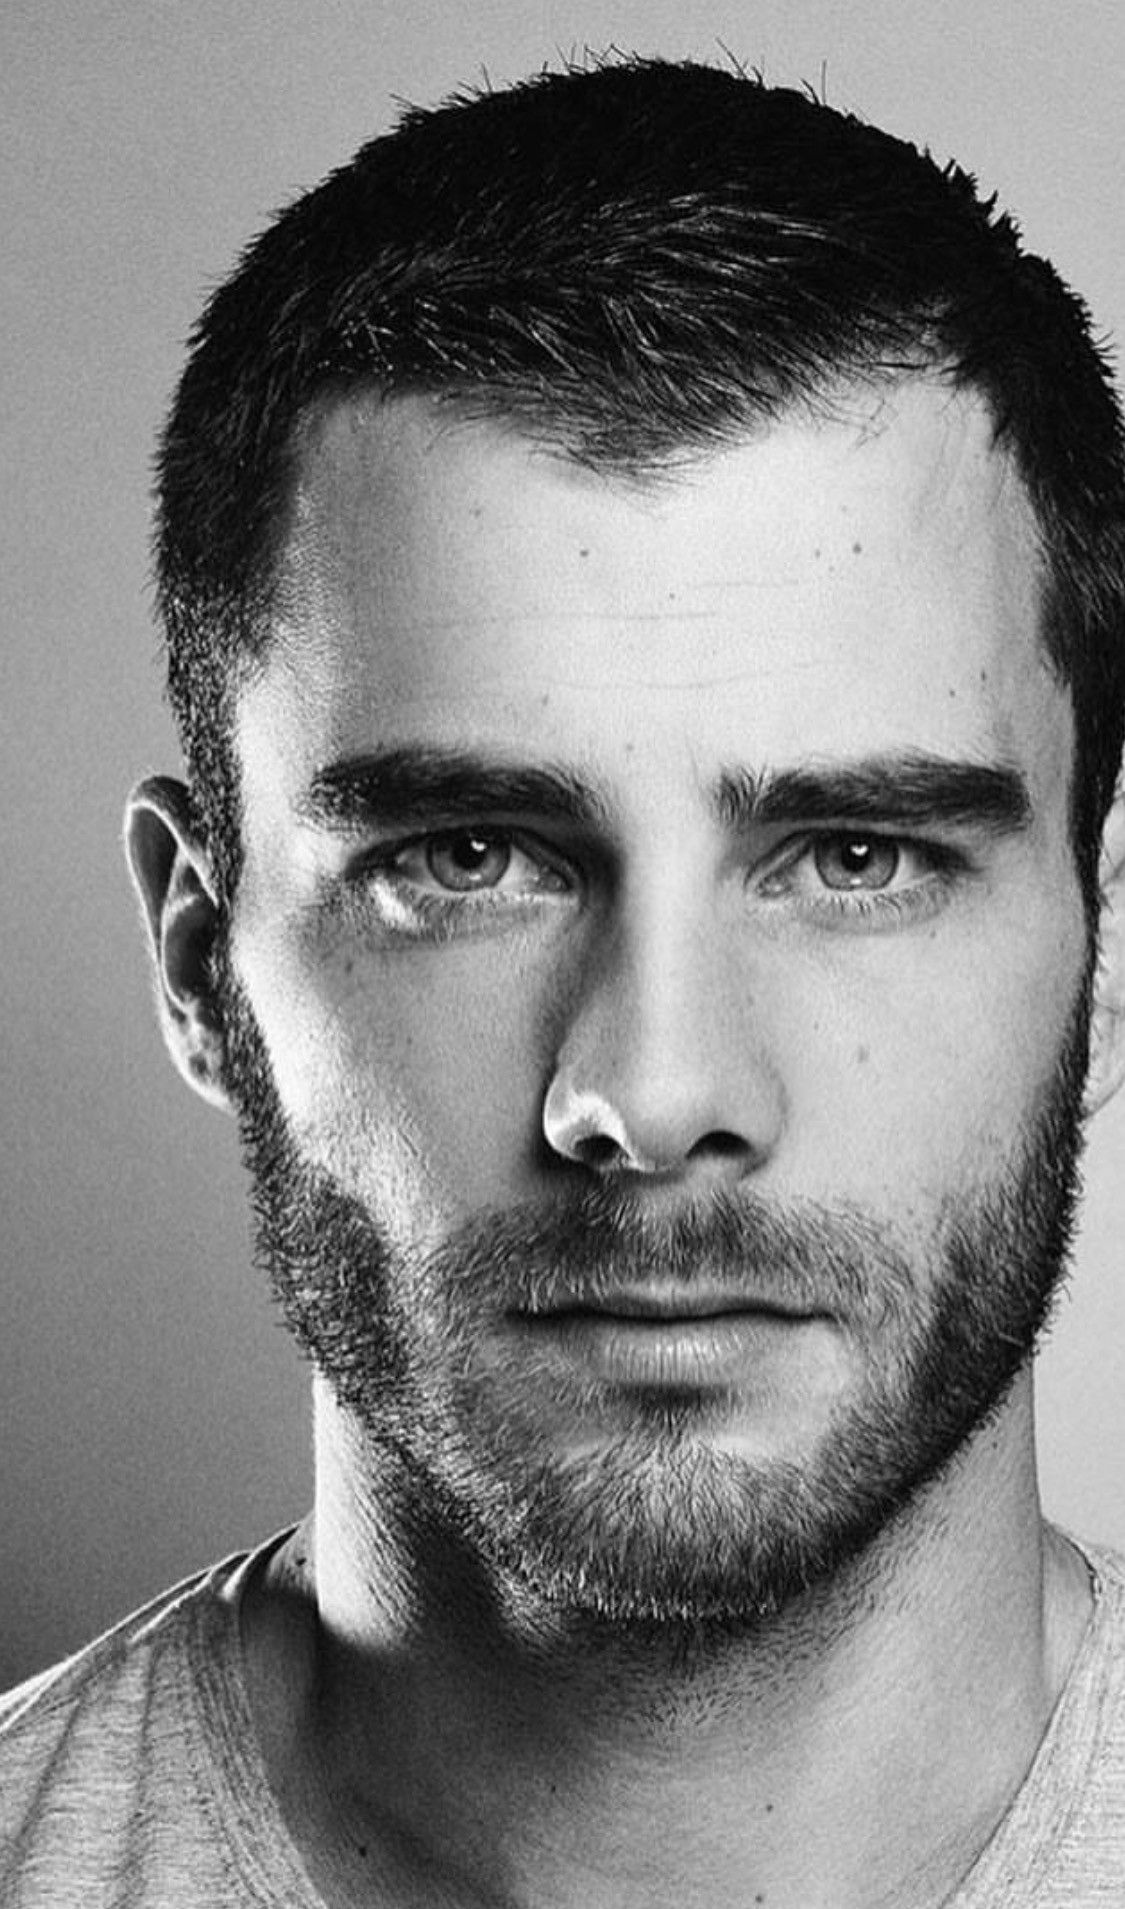
Label: Colored